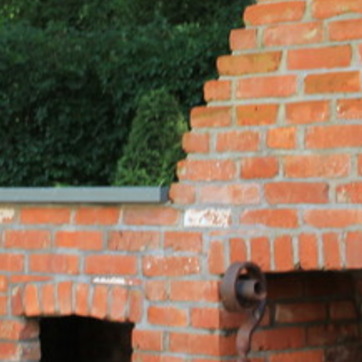
Material: brick